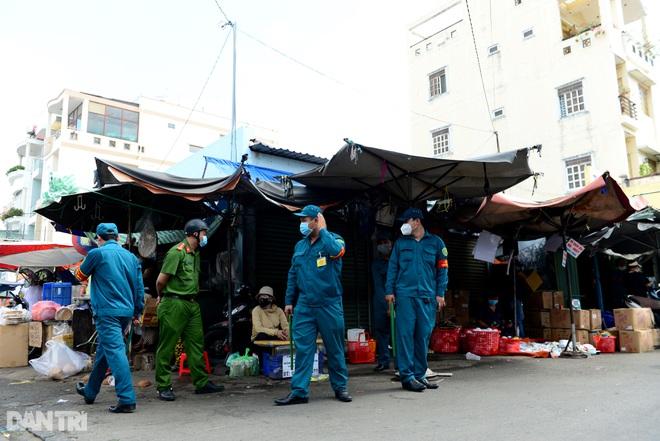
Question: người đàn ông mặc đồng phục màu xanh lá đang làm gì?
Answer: đang quan sát xung quanh